Mahalia Jackson

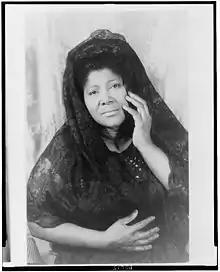
Jackson in 1962, photographed by Carl Van Vechten

Jackson estimated that she sold 22 million records in her career. Her four singles for Decca and seventy-one for Apollo are widely acclaimed by scholars as defining gospel blues. The earliest are marked by minimal accompaniment with piano and organ. Apollo added acoustic guitar, backup singers, bass, and drums in the 1950s. Her singing is lively, energetic, and emotional, using "a voice in the prime of its power and command", according to author Bob Darden. Although hearing herself on Decca recordings years later prompted Jackson to declare they are "not very good", Viv Broughton calls "Keep Me Every Day" a "gospel masterpiece", and Anthony Heilbut praises its "wonderful artless purity and conviction", saying that in her Decca records, her voice "was at its loveliest, rich and resonant, with little of the vibrato and neo-operatic obbligatos of later years". Likewise, he calls Jackson's Apollo records "uniformly brilliant", choosing "Even Me", "Just As I Am", "City Called Heaven", and "I Do, Don't You" as perfect examples of her phrasing and contralto range, having an effect that is "angelic but never saccharine". "The New Grove Gospel, Blues, and Jazz" cites the Apollo songs "In the Upper Room", "Let the Power of the Holy Ghost Fall on Me", and "I'm Glad Salvation is Free" as prime examples of the "majesty" of Jackson's voice. According to musicologist Wilfrid Mellers, Jackson's early recordings demonstrate a "sound that is all-embracing, as secure as the womb, from which singer and listener may be reborn. The breathtaking beauty of the voice and superbly controlled transitions from speech to prayer to song heal and anneal."